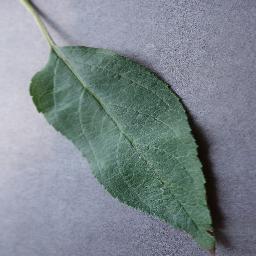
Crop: apple
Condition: healthy